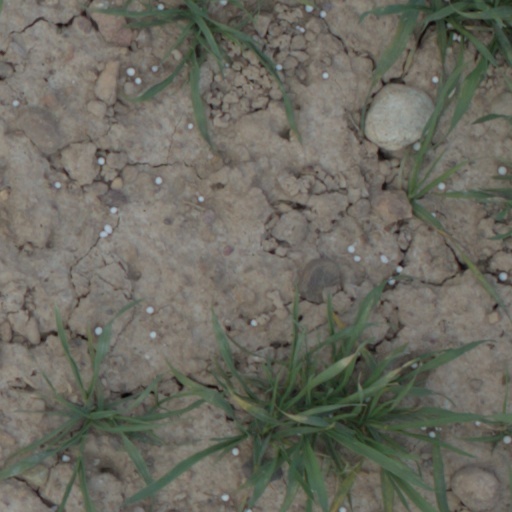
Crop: wheat